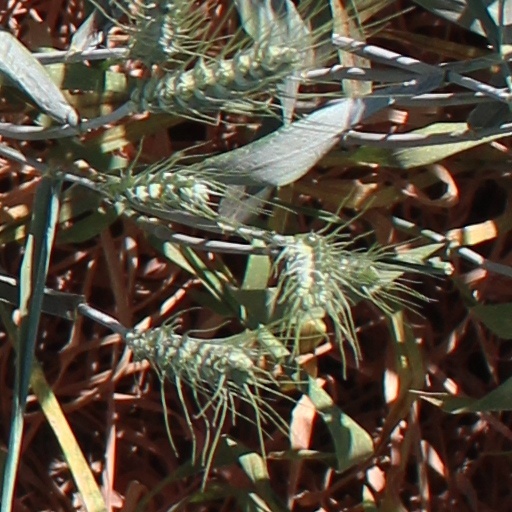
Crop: wheat